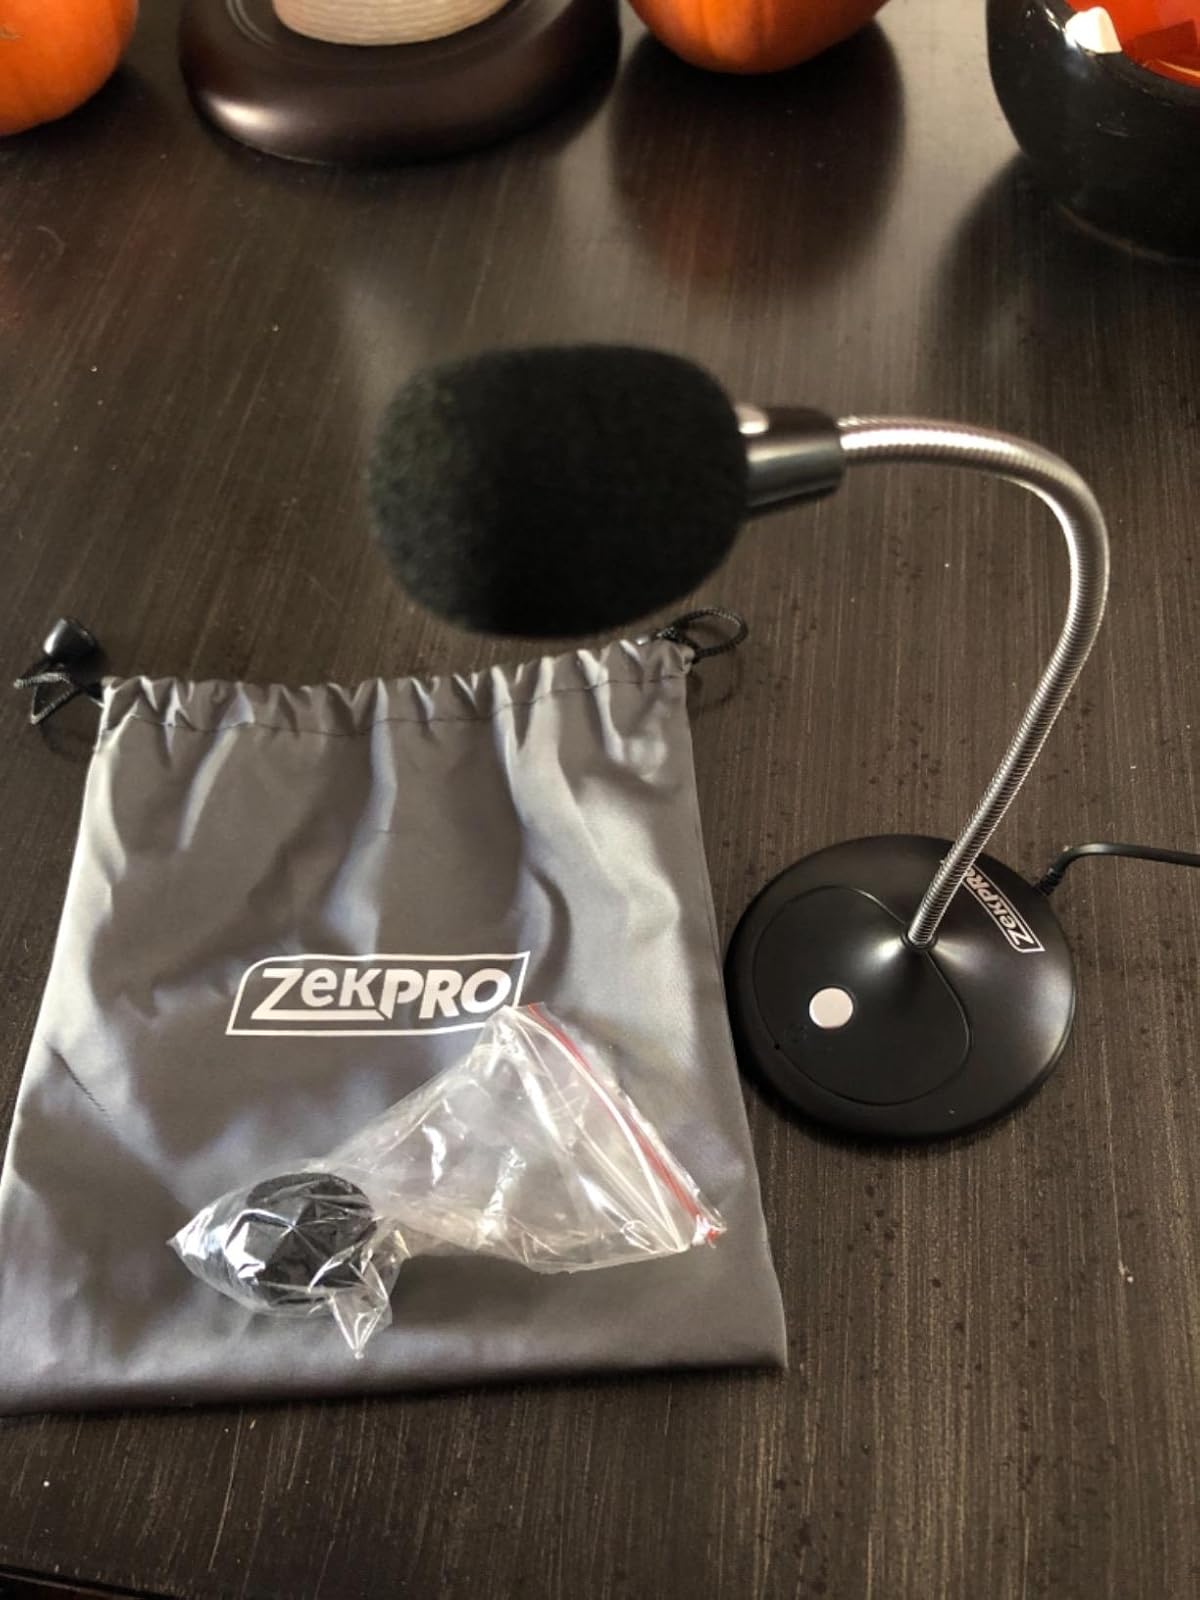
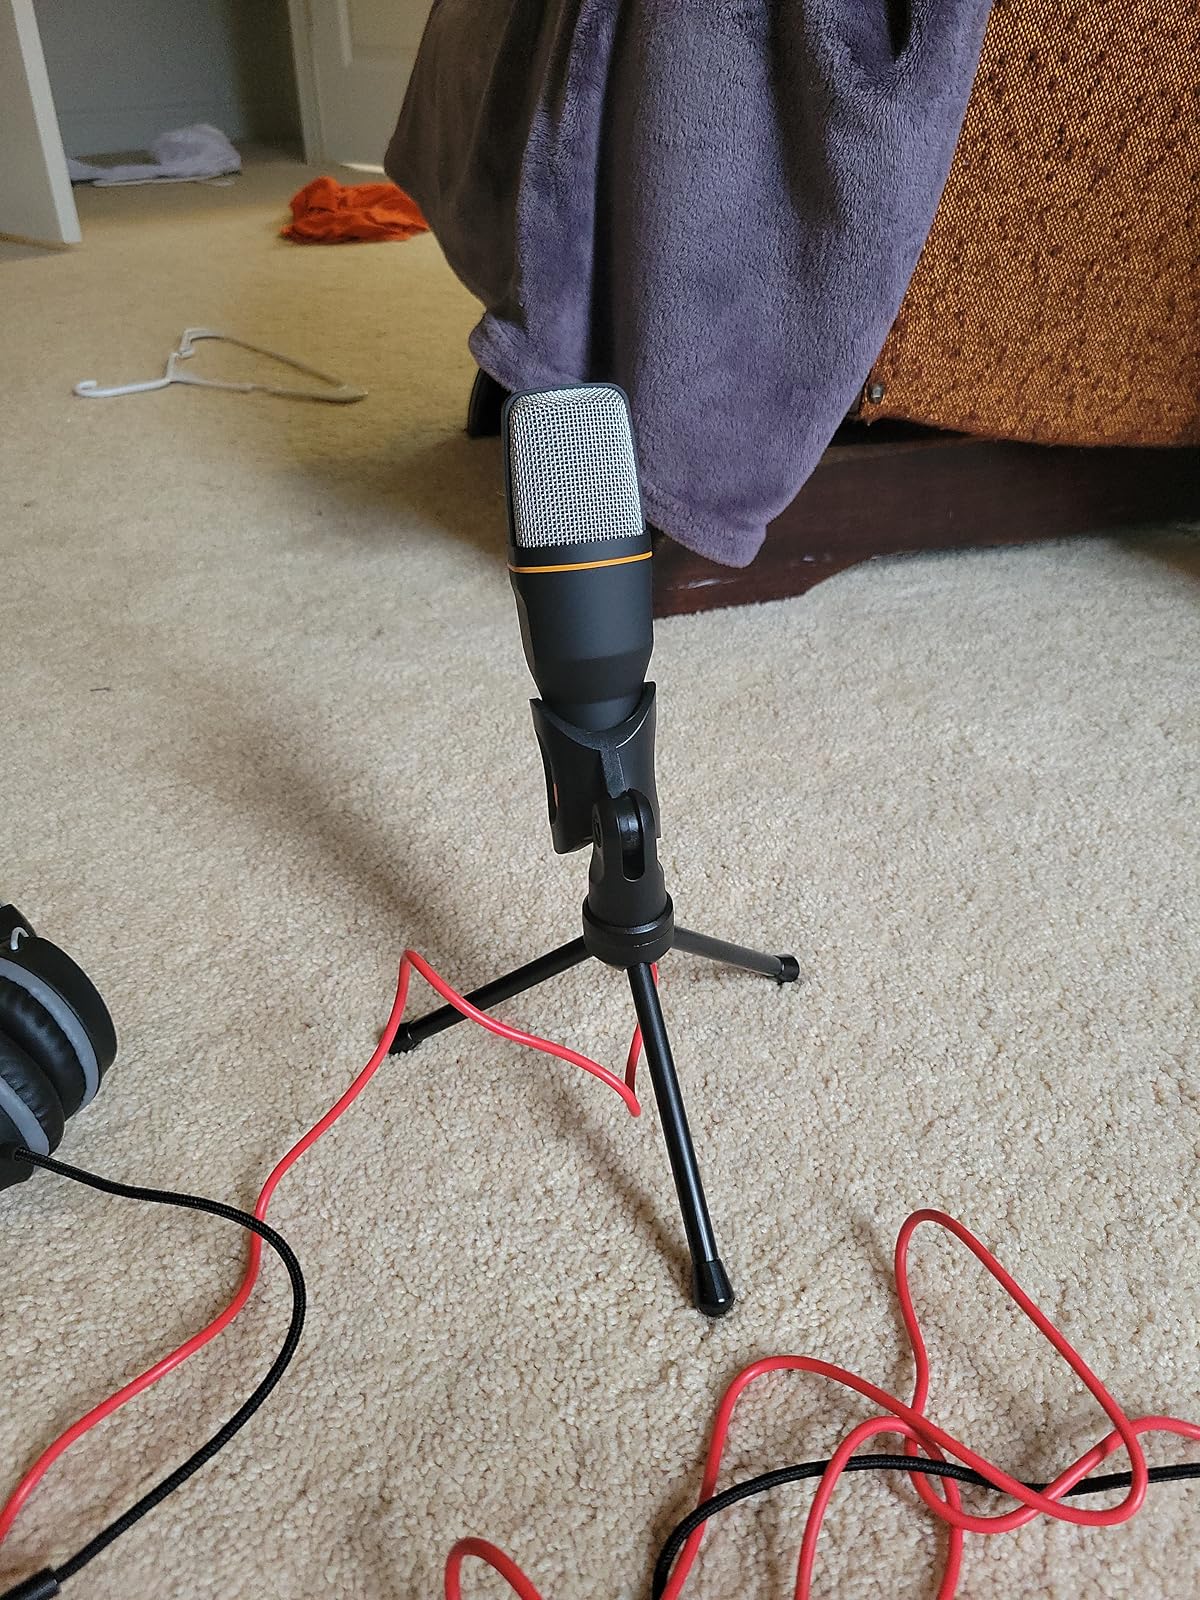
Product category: microphone
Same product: no